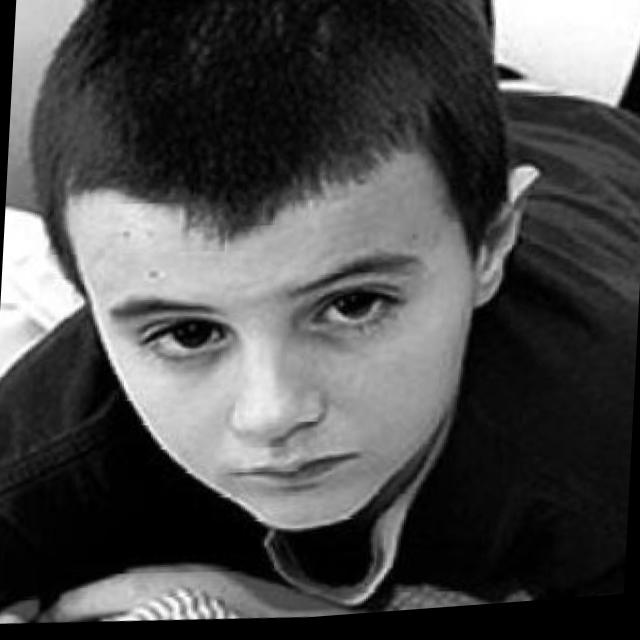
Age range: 0-12